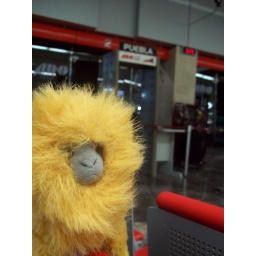
monkey takes a bus at 5:30 in the morning.